Robert Swirsky

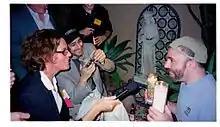
Robert Swirsky (right) being interviewed at SIGGRAPH by Coco Conn

Robert Swirsky (born December, 1962, Brooklyn, NY) is a computer scientist, author and pianist. In the early 1980s, he was one of the first regular contributors to the nascent computer magazine industry, including Popular Computing, Kilobaud Microcomputing, and Interface Age to Creative Computing.